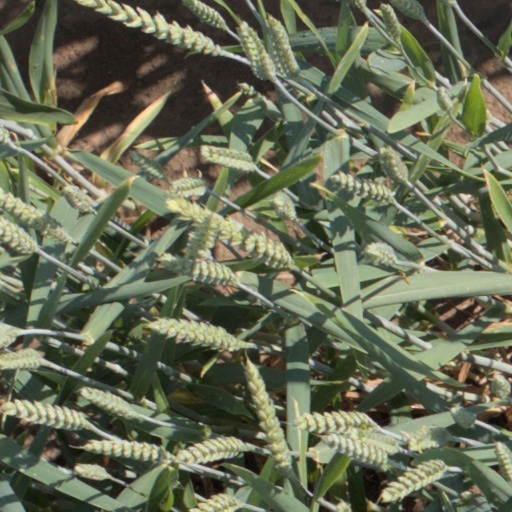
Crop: wheat